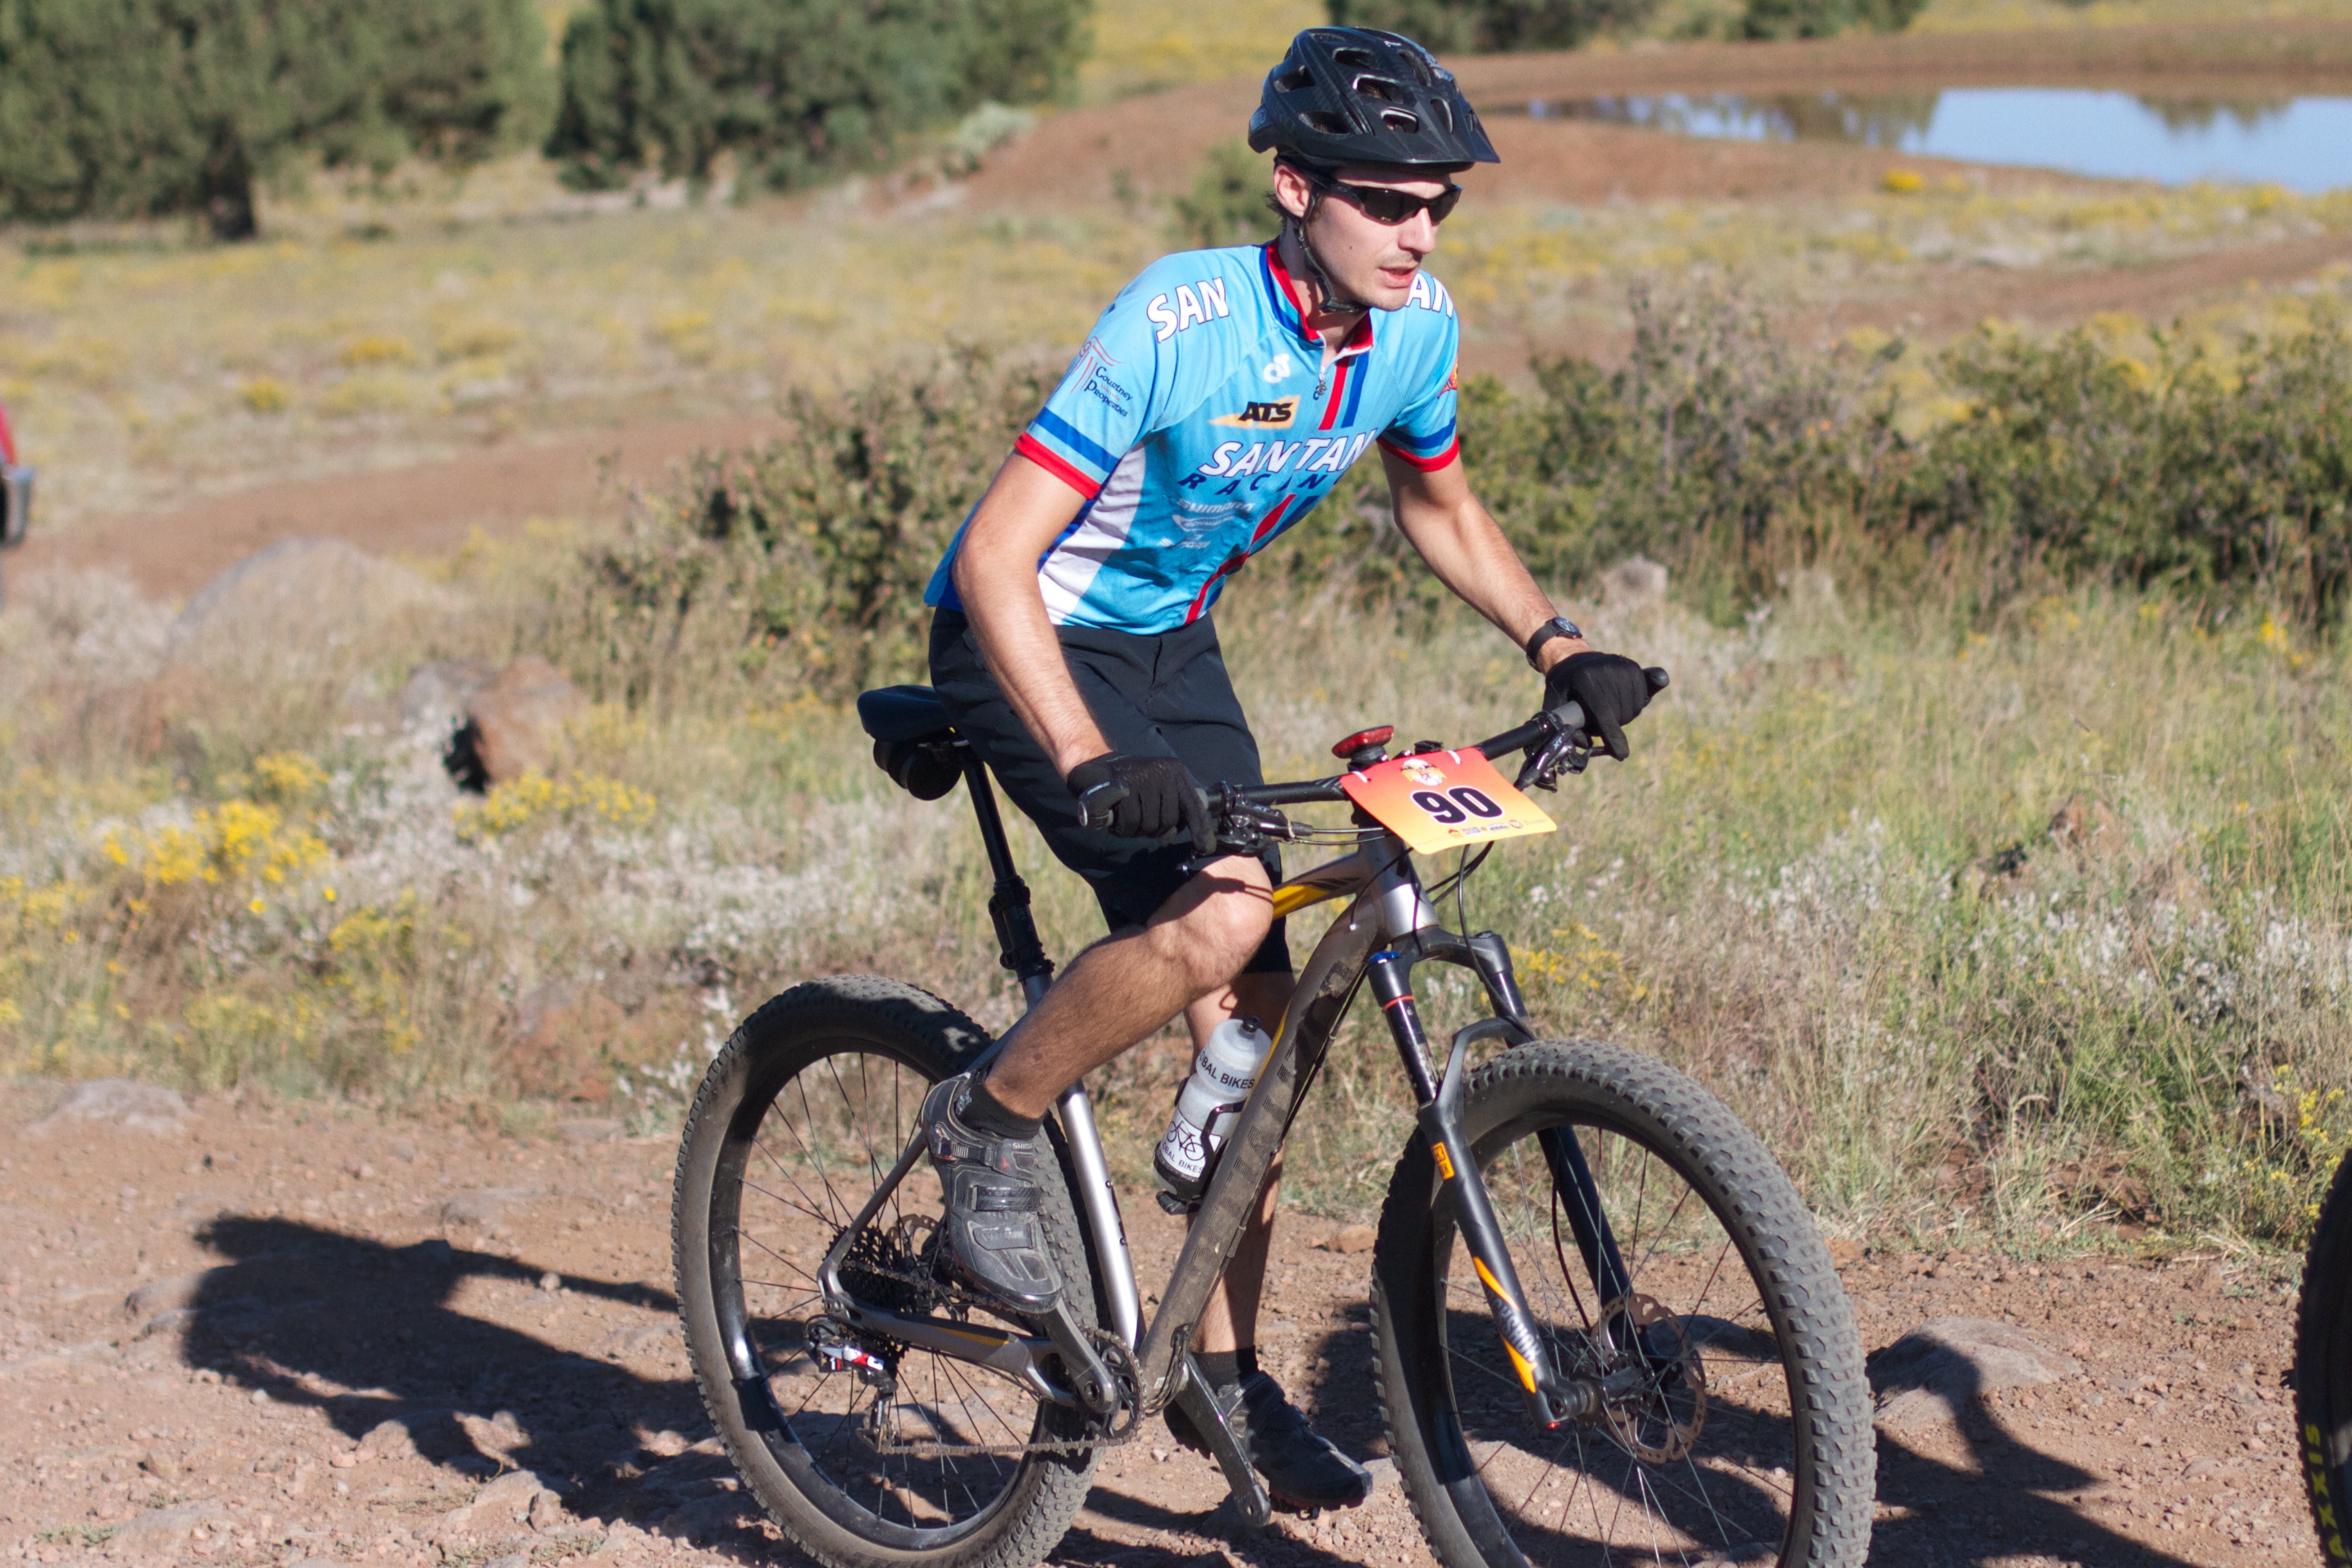
bicycle, vehicle, soil, extreme sport, sports equipment, mountain bike, cycling, race, sports, racing, fotr, mountain biking, road cycling, land vehicle, cycle sport, cyclo cross bicycle, cyclo cross, bicycle racing, downhill mountain biking, road bicycle, racing bicycle, duathlon, mountain bike racing, cross country cycling